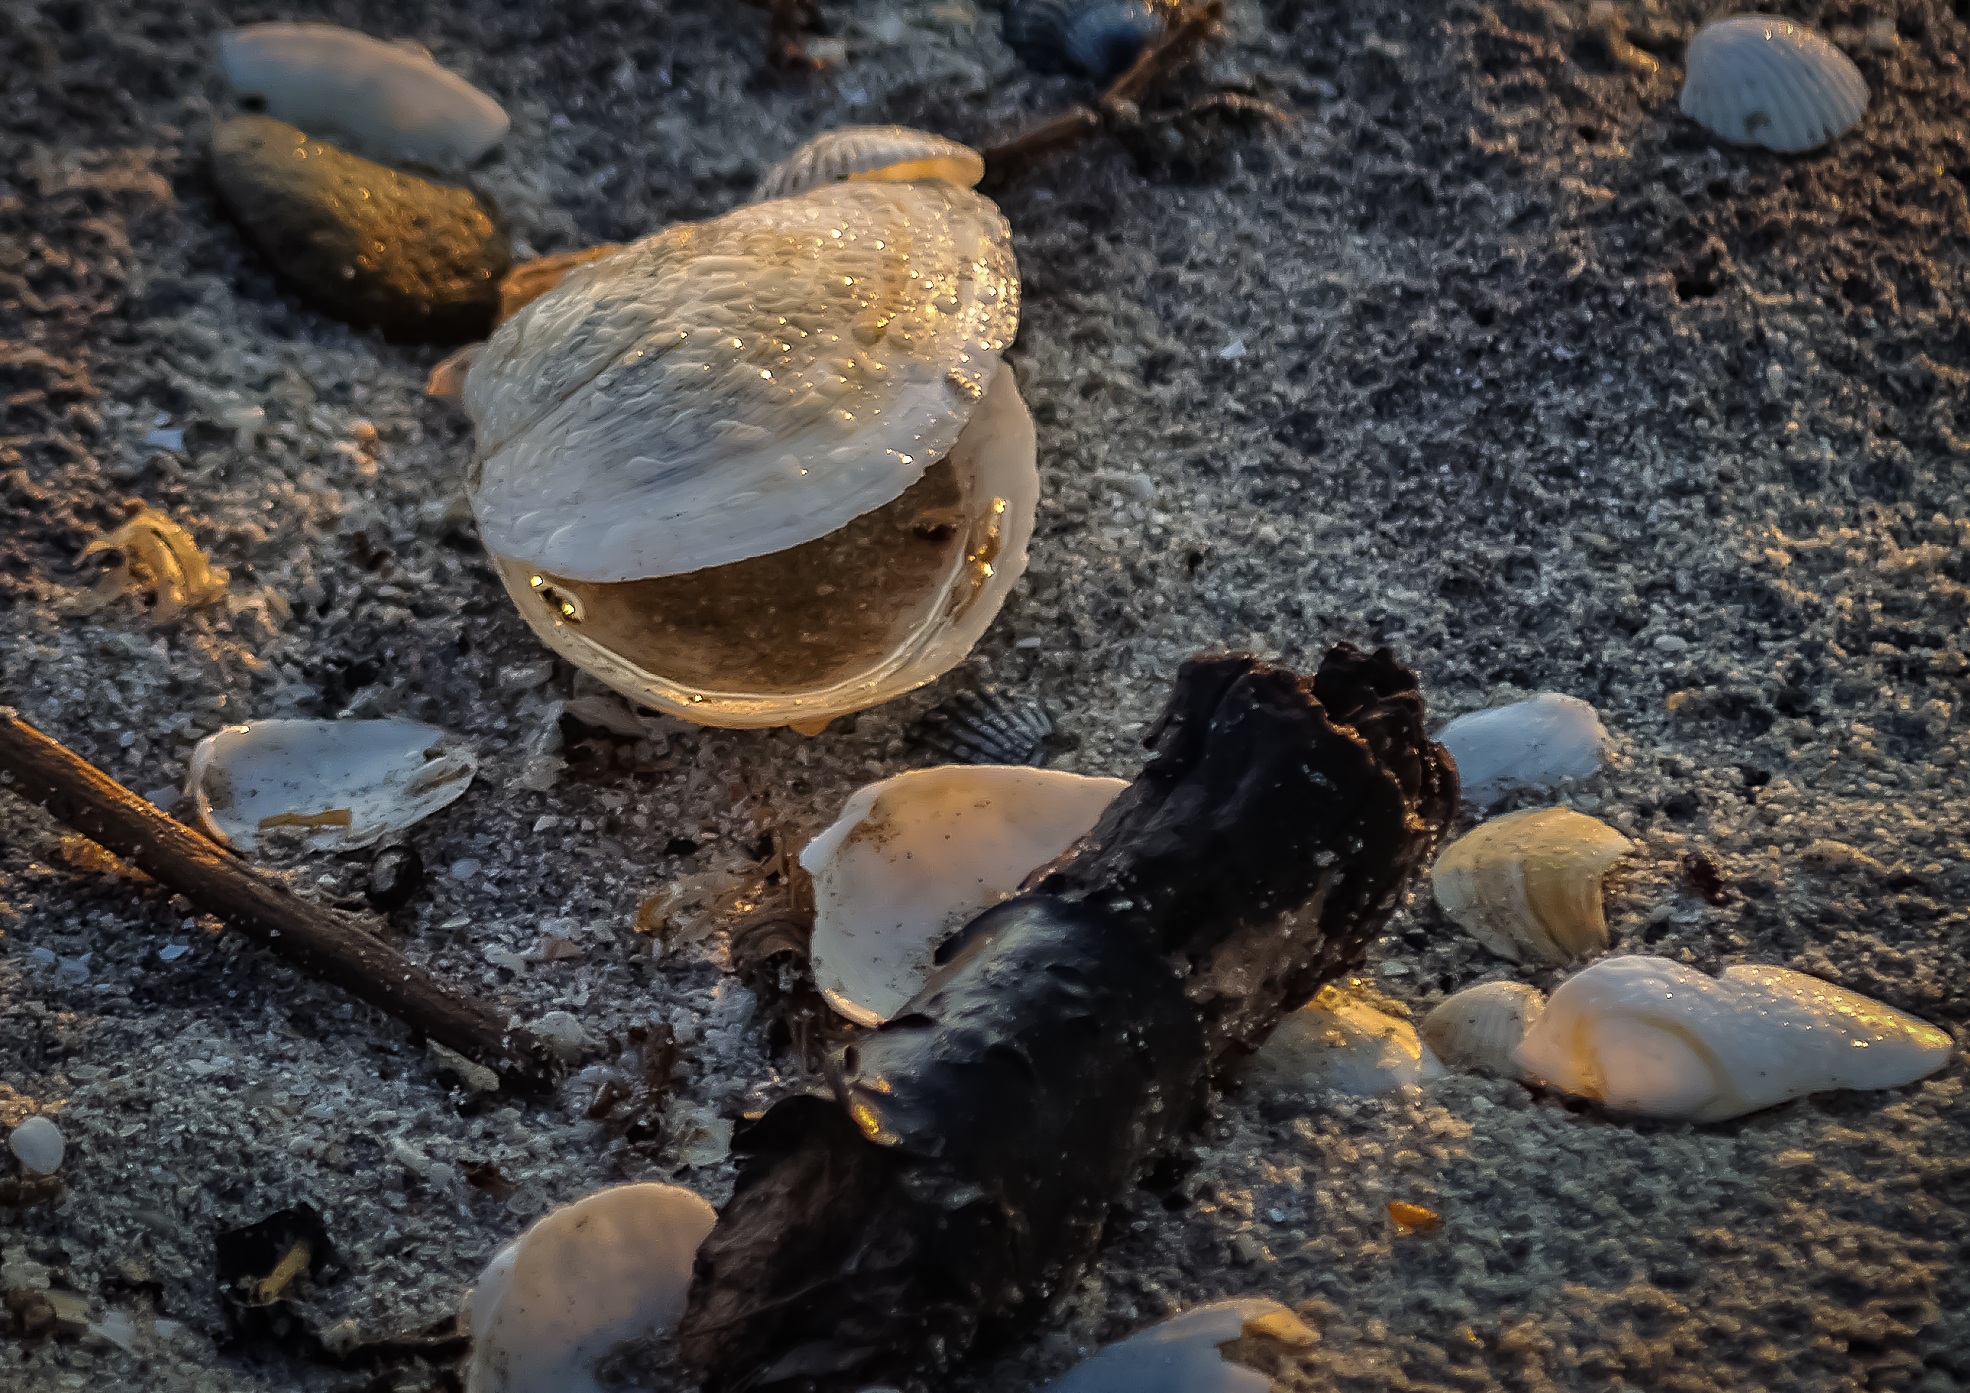
beach, tree, nature, sand, rock, wood, leaf, wildlife, food, autumn, soil, shellfish, season, seashell, mussel, close up